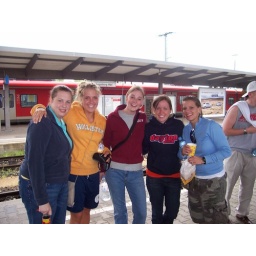
At the train station! The one time during the day of the bike tour in Munich that it wasn't raining.